Aaradugula Bullet

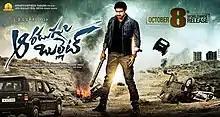
Theatrical release poster

Aaradugula Bullet is a 2021 Indian Telugu-language action film directed by B. Gopal and written by Vakkantham Vamsi. Produced by Thandra Ramesh under the banner of Jaya Balaji Real Media, the film stars Gopichand and Nayanthara, with music composed by Mani Sharma. Originally scheduled to release on 30 June 2016, the film's release was delayed due to financial difficulties. It was released theatrically on 8 October 2021. The title of the film is based on a song from "Attarintiki Daredi" (2013). This is the last film of noted comedian M. S. Narayana.